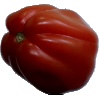
Label: Tomato Heart 1